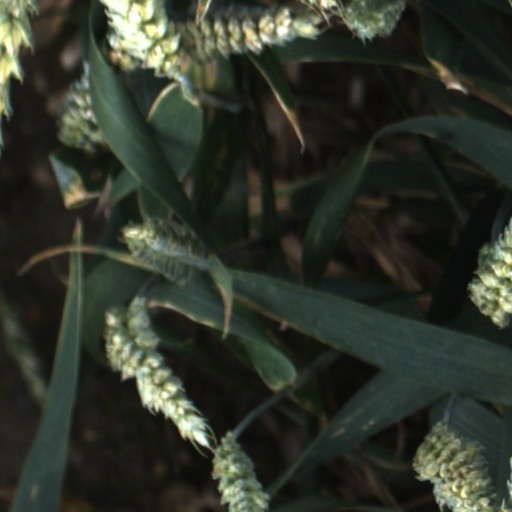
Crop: wheat